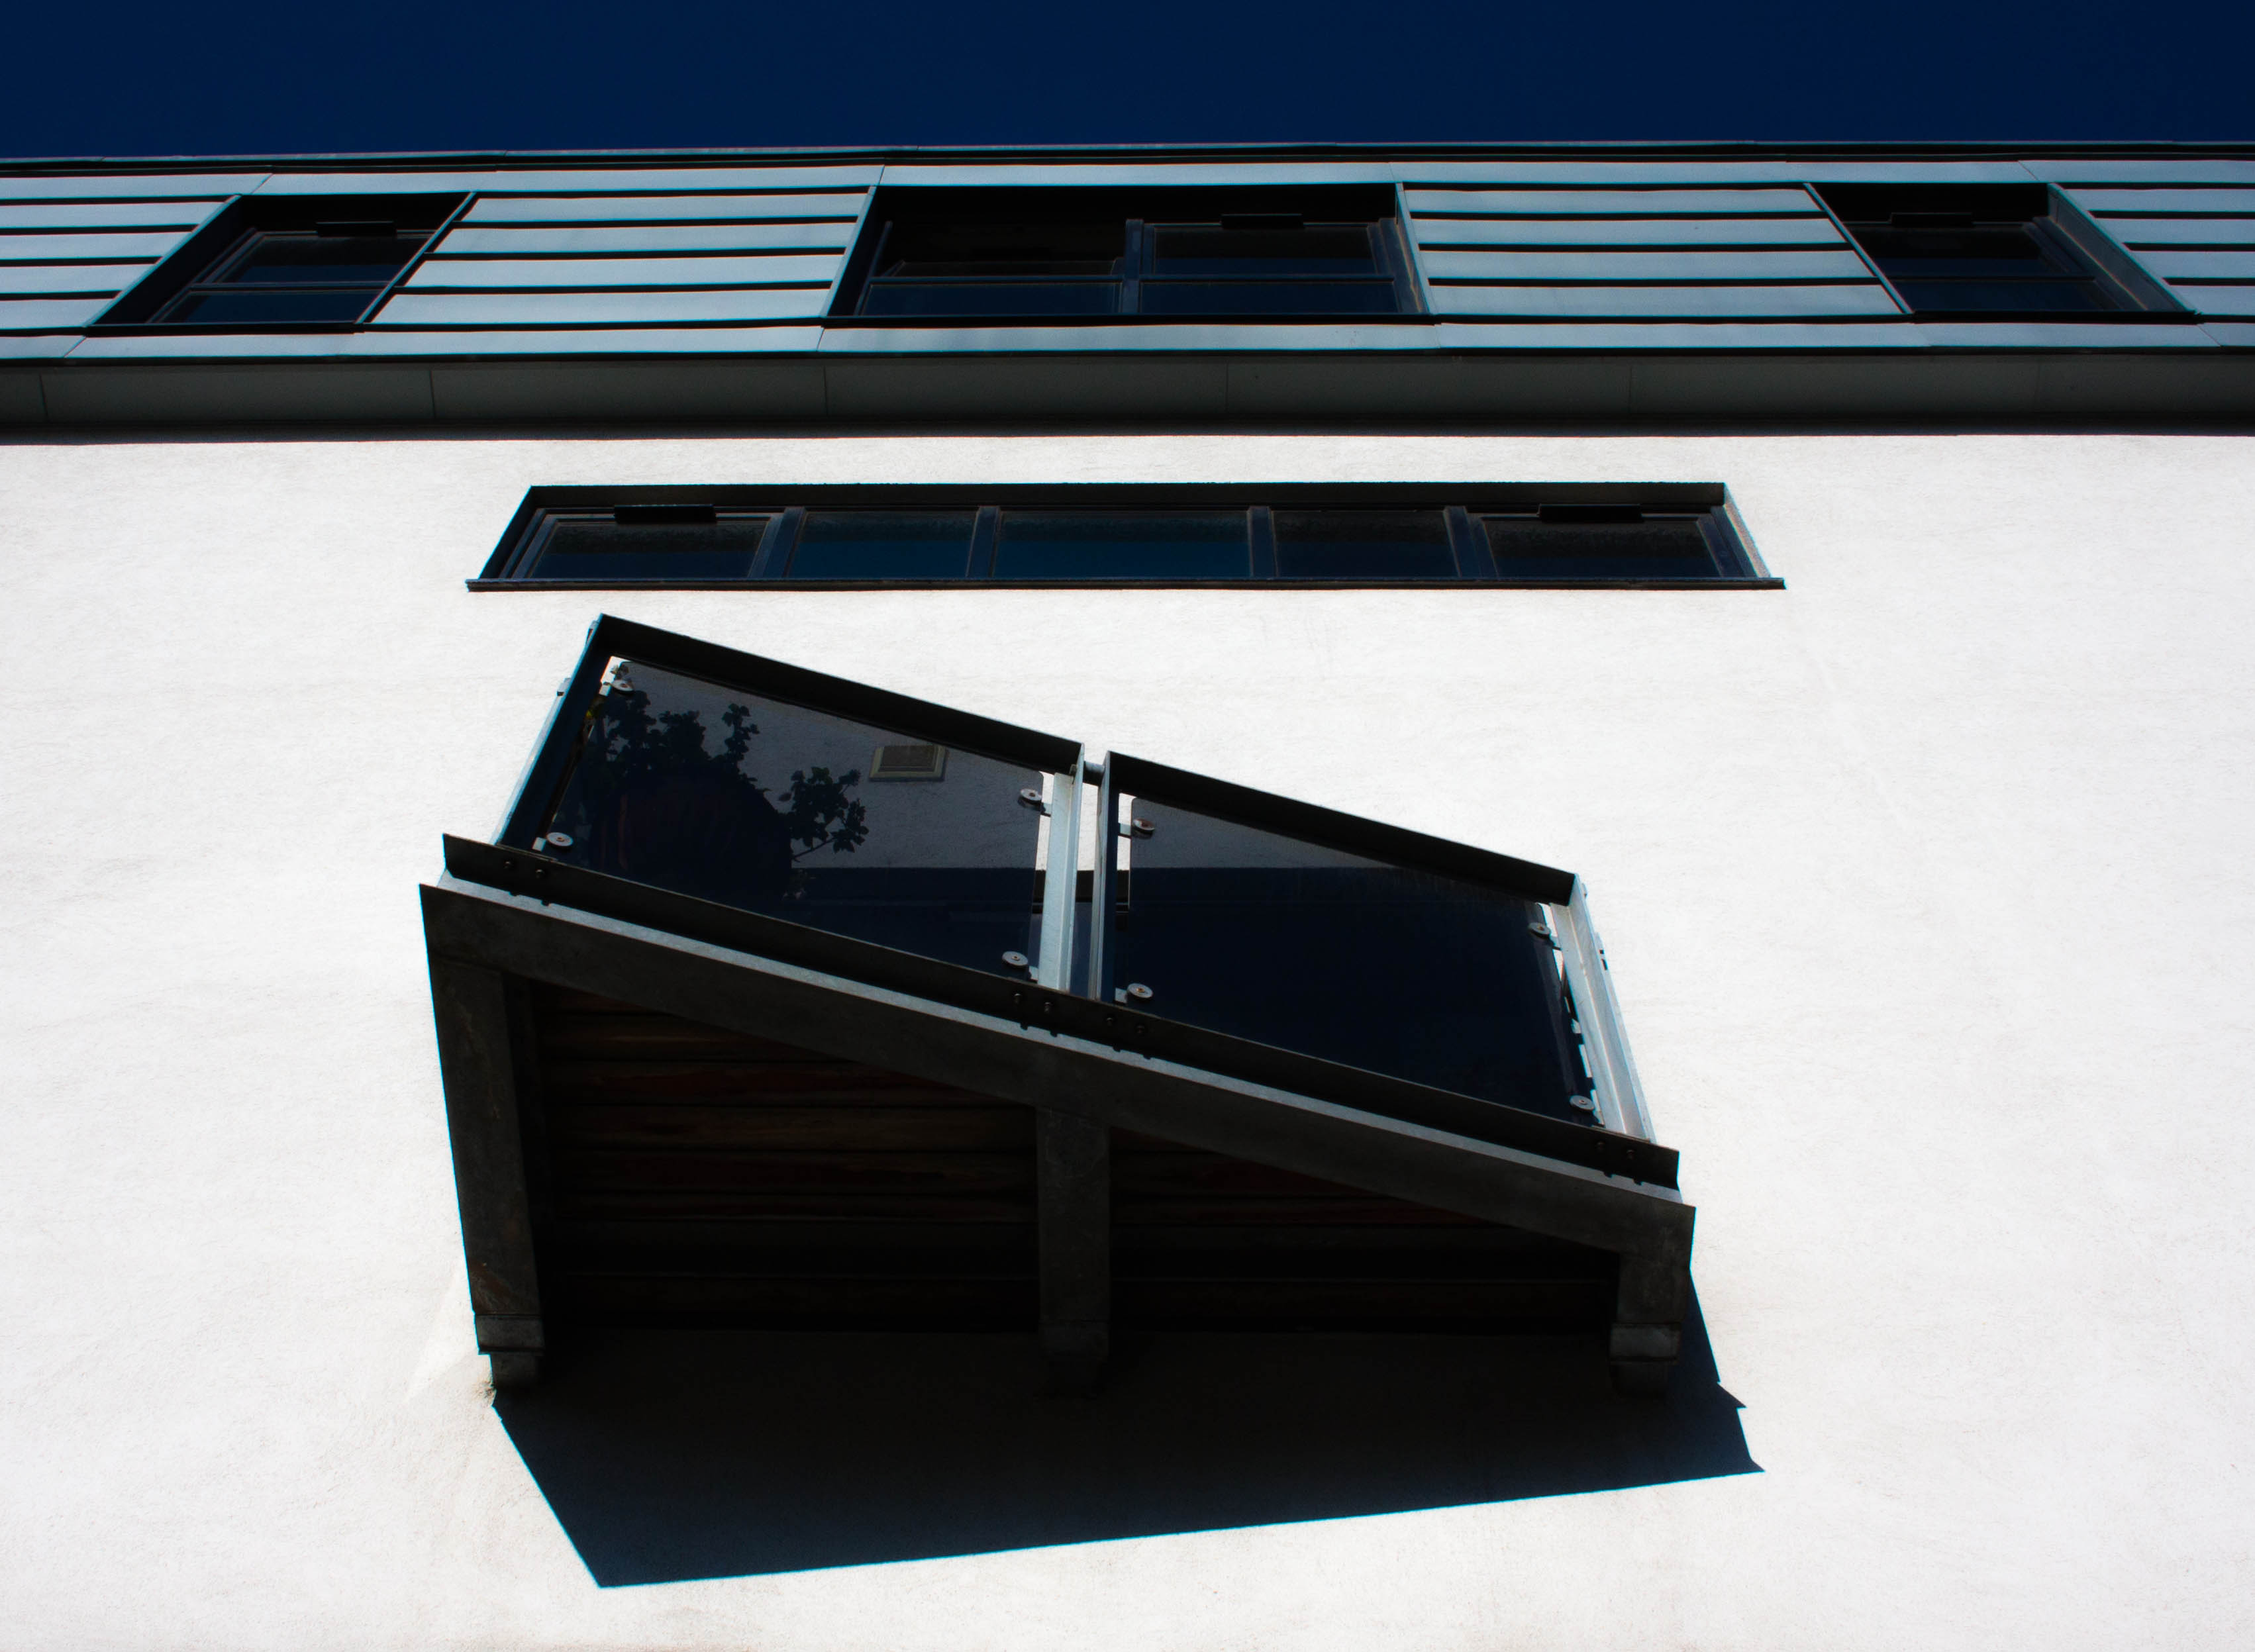
table, black, furniture, personal computer hardware